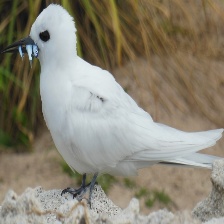
Species: FAIRY TERN
Scientific name: STERNULA NEREIS